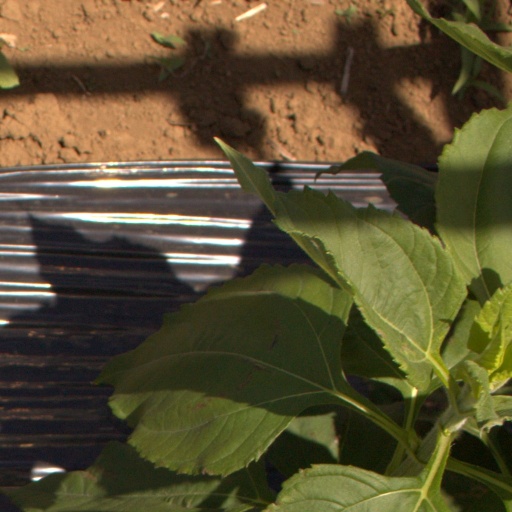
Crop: Jerusalem artichoke